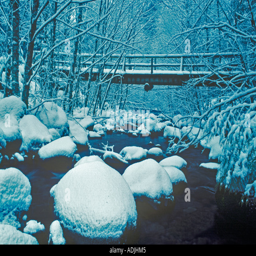
snow covered bridge of small stream flowing into us state